Cheap Repository Tracts

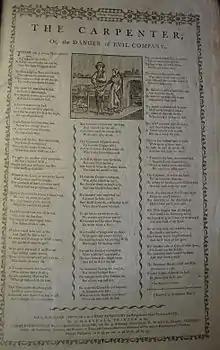
The Carpenter, 1795 in the format of a broadside ballad. Both Hazard and Marshall are described as 'Printer to the Cheap Repository'

By the end of April 1795 it was apparent that Hazard would be unable to cope with the demand for new titles and for reprints from his limited business in Bath and so after the twenty-third tract issued in May 1795 John Marshall (who operated a far more substantial printing and publishing business at 4 Aldermary Churchyard, London) was recruited to become a joint 'Printer to the Cheap Repository'. The next twenty-six or twenty-seven tracts were consequently issued simultaneously in editions printed in London and in Bath. The discrepancy is because one title "The middle way is the best" appears to have been withdrawn after printing. Marshall also began to print editions of the earlier tracts.